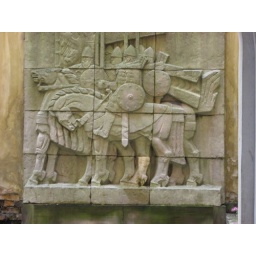
Interesting wall decoration on the side of a house in Old Town.